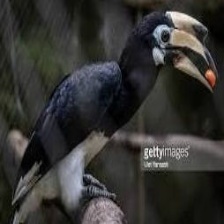
Species: VISAYAN HORNBILL
Scientific name: PENELOPIDES PANINI
ImageNet parent category: hornbill